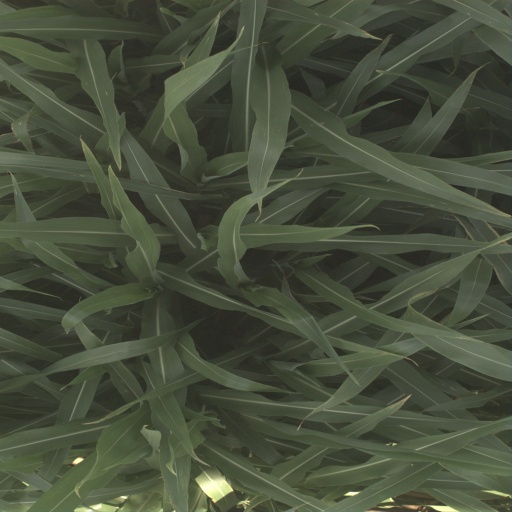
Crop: sorghum